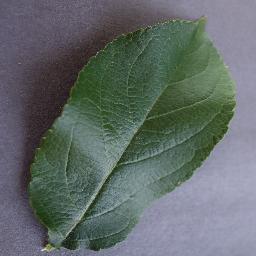
Label: Apple___healthy